David A. Dangler

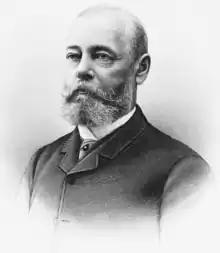
Portrait of Dangler in 1887 publication

David A. Dangler (December 1826 – March 25, 1912) was an American politician from Ohio. He served as a member of the Ohio House of Representatives, representing Cuyahoga County from 1866 to 1868 and the Ohio Senate from 1868 to 1870.